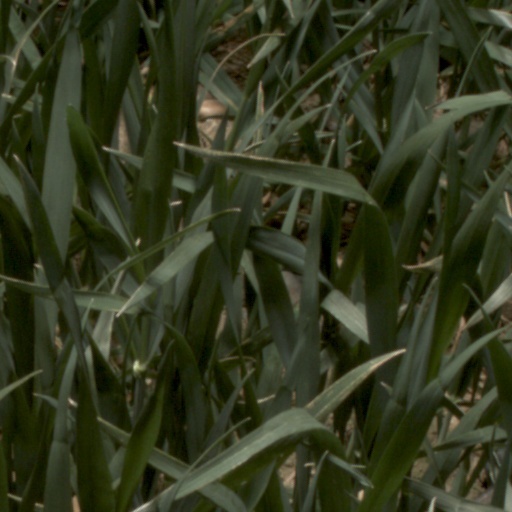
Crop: wheat